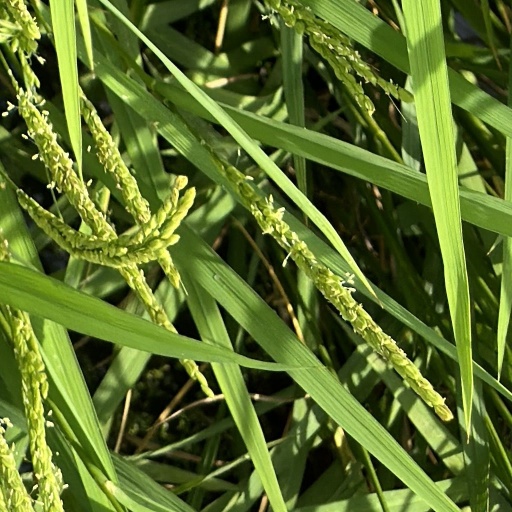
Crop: rice